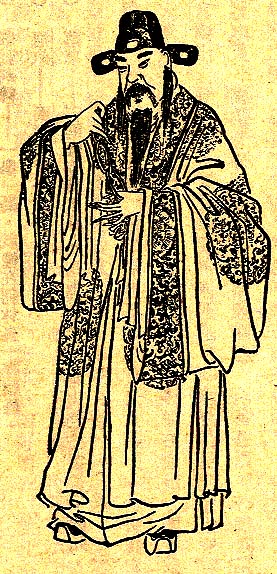
อ้องอุ้น

| name = หวัง ยฺหวิ่น อ้องอุ้น
| native_name = 王允
| native_name_lang = zh
| image = Wang Yun Portrait.jpg
| image_size = 200px
| office = ผู้ว่าราชการสำนักราชเลขาธิการ (錄尚書事)
| monarch = หองจูเหียบ|พระเจ้าเหี้ยนเต้ (หองจูเหียบ)
| term = ค.ศ. 192
| office1 = เจ้ากรมการศึกษา (司徒)
| monarch1 = หองจูเหียบ|พระเจ้าเหี้ยนเต้ (หองจูเหียบ)
| term_start1 = ค.ศ. 190
| term_end1 = ค.ศ. 192
| monarch2 = หองจูเหียบ|พระเจ้าเหี้ยนเต้ (หองจูเหียบ)
| office2 = ราชเลขาธิการ (尚書令)
| term_start2 = ค.ศ. 189
| term_end2 = ค.ศ. 192
| birth_date = ค.ศ. 137
| death_date = ค.ศ. 192 (54–55 ปี)
หวัง ยฺหวิ่น ตามภาษาจีนมาตรฐาน|สำเนียงมาตรฐาน หรือ อ้องอุ้น ตามภาษาจีนฮกเกี้ยน|สำเนียงฮกเกี้ยน (; ค.ศ. 137–192) ชื่อรองว่า จื่อชือ (子師) เป็นข้าราชการชาวจีนปลายราชวงศ์ฮั่นตะวันออก ดำรงตำแหน่งซานกง|เจ้ากรมการศึกษา (司徒) ในรัชกาลหองจูเหียบ|จักรพรรดิฮั่นเซี่ยน หรือหองจูเหียบ เข้าสู่อำนาจโดยวางแผนให้ขุนศึกลิโป้|ลฺหวี่ ปู้/ลิโป้ (呂布) สังหารอุปราชตั๋งโต๊ะ|ต่ง จั๋ว/ตั๋งโต๊ะ (董卓) แต่ในไม่ช้า ผู้ใต้บัญชาของต่ง จั๋ว ก็ก่อการกำเริบ เป็นผลให้หวัง ยฺหวิ่น ถูกประหารพร้อมครอบครัว
ในนวนิยายเรื่อง "สามก๊ก" (三國演義) หวัง ยฺหวิ่น เป็นบิดาบุญธรรมของตัวละครหญิงชื่อ เตียวเสียน|เตียวฉัน/เตียวเสียน (貂蟬) ซึ่งเขาใช้ไปยุแยงให้ลฺหวี่ ปู้ และต่ง จั๋ว บาดหมางกัน จนลฺหวี่ ปู้ สังหารต่ง จั๋ว
__TOC__
==ประวัติ==
ตาม "Book of the Later Han|โฮ่วฮั่นชู" (後漢書; "บันทึกปลายฮั่น") หวัง ยฺหวิ่น มาจากQi County, Shanxi|อำเภอฉี (祁縣) ปัจจุบันอยู่ในมณฑลซานซี|มณฑลชานซี (山西省) คนในครอบครัวเป็นข้าราชการภูมิภาคสืบกันมาหลายรุ่น หวัง ยฺหวิ่น เข้ารับราชการเมื่ออายุได้ 19 ปี ได้เป็นผู้ว่าYuzhou (region)|มณฑลยฺวี่ (豫州刺史) ในคราวกบฏโพกผ้าเหลือง (黃巾之亂) ต่อมาเกิดขัดแย้งกับขันทีเตียวเหยียง|จาง ร่าง/เตียวเหยียง (張讓) จึงละทิ้งราชการไปเร้นกายในชนบท ครั้นจาง ร่าง เสียชีวิต ขุนศึกโฮจิ๋น|เหอ จิ้น/โฮจิ๋น (何進) เข้าสู่อำนาจ หวัง ยฺหวิ่น จึงได้เลื่อนเป็นผู้ว่ามณฑลเหอหนาน|เหอหนาน (河南尹)
ใน ค.ศ. 189 เหอ จิ้น ตาย พระนครลกเอี๋ยง|ลั่วหยาง/ลกเอี๋ยง (洛陽) เป็นจลาจล เพราะการขัดกันด้วยอาวุธระหว่างขันทีกับข้าราชการการ ตั๋งโต๊ะ|ต่ง จั๋ว/ตั๋งโต๊ะ ขุนศึกจากLiang Province|มณฑลเหลียง (凉州) นำกำลังเข้าพระนครและควบคุมสถานการณ์ไว้ได้ จึงสถาปนาหองจูเหียบ|หลิว เสีย ขึ้นเป็นจักรพรรดิ แล้วตั้งตัวเป็นอัครมหาเสนาบดี (ประเทศจีน)|อัครมหาเสนาบดี เชิดจักรพรรดิออกทำการต่าง ๆ ตามอำเภอใจ สร้างความเดือดร้อนไปทั่ว เวลานั้น หวัง ยฺหวิ่น เป็นราชเลขาธิการ (尚書令) คิดกันกับข้าราชการคนอื่น ๆ วางแผนกำจัดต่ง จั๋ว
แผนการของหวัง ยฺหวิ่น ได้รับความร่วมมือจากลิโป้|ลฺหวี่ ปู้/ลิโป้ บุตรบุญธรรมของต่ง จั๋ว คนเหล่านั้นจึงปฏิบัติการในคราวที่ต่ง จั๋ว เข้าเฝ้า โดยนำกำลังมาปิดล้อมต่ง จั๋ว ที่นอกประตูวัง แล้วลฺหวี่ ปู้ ก็ลงมือฆ่าต่ง จั๋ว ผู้เป็นบิดา ด้วยตนเอง
เมื่อต่ง จั๋ว สิ้นแล้ว เกิดข่าวลือทั่วไปว่า ราชสำนักเตรียมประหารข้ารับใช้ของต่ง จั๋ว ในมณฑลเหลียงให้ตายตกตามกันไป ประกอบกับไม่มีพระราชกฤษฎีกาอภัยโทษให้บุคคลดังกล่าวเสียที ผู้ใต้บังคับบัญชาจำนวนหนึ่งของต่ง จั๋ว ซึ่งมีลิฉุย|หลี่ เจว๋/ลิฉุย (李傕) กับกุยกี|กัว ซื่อ/กุยกี (郭汜) เป็นหัวหน้า จึงนำกำลังเข้าพระนครเพื่อยึดอำนาจการปกครอง พวกเขาเอาชนะขุนศึกลฺหวี่ ปู้ ได้ ลฺหวี่ ปู้ จึงคิดหลบหนีจากพระนครไป
ก่อนหลบหนี ลฺหวี่ ปู้ มาชวนหวัง ยฺหวิ่น ให้ไปด้วยกัน แต่หวัง ยฺหวิ่น บอกปัด เพราะไม่อาจทิ้งจักรพรรดิไว้ลำพังได้ กลุ่มกบฏยึดอำนาจสำเร็จ และจับหวัง ยฺหวิ่น พร้อมครอบครัว ไปประหารกลางพระนคร แต่หลานชายคนหนึ่งของหวัง ยฺหวิ่น คือ หวัง หลิง (สามก๊ก)|หวัง หลิง (王淩) เล็ดรอดไปได้ เขาหนีไปพึ่งขุนศึกเฉา เชา/โจโฉ (曹操) และภายหลังได้เป็นแม่ทัพใหญ่ให้เฉา เชา
==ใน "สามก๊ก"==
"สามก๊ก" นวนิยายจีนสมัยคริสต์ศตวรรษที่ 14 ของล่อกวนตง|หลัว กวั้นจง/ล่อกวนตง (羅貫中) เอาเหตุการณ์ประวัติศาสตร์จีนสมัยสามก๊กไปแต่งเติมเพิ่มอรรถรส โดยพรรณนาว่า หวัง ยฺหวิ่น ใช้เล่ห์เพทุบายต่าง ๆ เพื่อกำจัดทรราชตั๋งโต๊ะ|ต่ง จั๋ว/ตั๋งโต๊ะ ซึ่งควบตำแหน่งอุปราช (จีน)|อุปราช (司徒) และราชครู (太師) เรียกแผนของหวัง ยฺหวิ่น ว่า "แผนสาวงาม" (美人計) และ "แผนห่วงสัมพันธ์" (連環計) จัดเข้าในกลศึกสามก๊ก|สามสิบหกยุทธศาสตร์ (三十六計)
บทที่ 8 ของนิยาย (ฉบับมาตรฐาน) ระบุว่า หวัง ยฺหวิ่น คิดแผนสังหารต่ง จั๋ว อยู่จนดึกดื่น เวลานั้น ได้ยินเสียงหญิงสาวร้องคร่ำครวญอยู่ในสวน จึงออกมาดู พบเตียวเสียน|เตียวฉัน/เตียวเสียน หญิงขับร้องซึ่งตนเลี้ยงเป็นบุตรบุญธรรม ร้องไห้อยู่ จึงเกิดความคิดจะใช้เตียวฉันเป็นกุญแจไขสู่ความบาดหมางระหว่างต่ง จั๋ว และลิโป้|ลฺหวี่ ปู้/ลิโป้ บุตรบุญธรรมของต่ง จั๋ว
วันหนึ่ง หวัง ยฺหวิ่น จึงเชิญลฺหวี่ ปู้ มาบ้าน และให้เตียวฉันปรนนิบัติรับรอง ขุนศึกหนุ่มเช่นลฺหวี่ ปู้ ครั้นเห็นเตียวฉันรูปโฉมงดงามสุดจะบรรยาย ก็มีใจปฏิพัทธ์ทันที หวัง ยฺหวิ่น จึงตกปากจะยกเตียวฉันให้ลฺหวี่ ปู้
ไม่กี่วันให้หลัง หวัง ยฺหวิ่น ก็เชิญต่ง จั๋ว บิดาบุญธรรมของลฺหวี่ ปู้ มาบ้าน และให้เตียวฉันปรนนิบัติรับรองอย่างเดียวกัน ก็บังเกิดผลเสมือนกัน คือ ต่ง จั๋ว มีใจเสน่หาในเตียวฉัน ต่ง จั๋ว จึงพานางกลับบ้านไปเป็นอนุภริยาทันที
เช้าถัดมา ลฺหวี่ ปู้ ทราบเรื่องก็รุดไปดูด้วยตาถึงในห้องนอนของต่ง จั๋ว เตียวฉันนั่งสางผมอยู่ พอเห็นลฺหวี่ ปู้ มา ก็แสร้งร่ำไห้คร่ำครวญ ราวกับถูกบังคับขืนใจ ทำให้ลฺหวี่ ปู้ เกิดคืองแค้นต่ง จั๋ว
ราวหนึ่งเดือนให้หลัง ต่ง จั๋ว จับได้ว่า ลฺหวี่ ปู้ ลอบชำเลืองเตียวฉันผู้เป็นเมียน้อยของตัวอยู่เสมอ จึงสั่งห้ามลฺหวี่ ปู้ เข้ามาบ้านแห่งนี้อีก แต่เมื่อต่ง จั๋ว ไปเฝ้าพระมหากษัตริย์ ลฺหวี่ ปู้ ก็ลอบเข้ามาหาเตียวฉันที่ซุ้มเฟิ่งอี๋ (鳳儀亭; "ซุ้มการะเวก") แล้วโอ้โลมนาง ฝ่ายต่ง จั๋ว เมื่อเห็นว่า ลฺหวี่ ปู้ หายไป ก็สังหรณ์ใจ จึงรีบกลับบ้านมาพบคนทั้งสองอยู่ด้วยกัน ต่ง จั๋ว ก็เอาทวนของลฺหวี่ ปู้ ซัดลฺหวี่ ปู้ แต่ลฺหวี่ ปู้ กระโจนหนีไปได้ ยิ่งทำให้รอยร้าวของทั้งสองหยั่งลึกลงอีก ลฺหวี่ ปู้ จึงมาปรับทุกข์กับหวัง ยฺหวิ่น
หวัง ยฺหวิ่น เห็นได้ทีก็ชวนลฺหวี่ ปู้ ฆ่าต่ง จั๋ว เพื่อปราบปรามภัยให้แผ่นดิน เมื่อแรก ลฺหวี่ ปู้ อิดเอื้อน เพราะเกรงผู้คนจะครหาว่า ฆ่าบิดา หวัง ยฺหวิ่น จึงว่า คนละแซ่กัน จะเป็นบุตรบิดากันได้อย่างไร โดยกล่าวว่า "ตัวแม่ทัพแซ่ลฺหวี่ ตัวราชครูแซ่ต่ง ตอนซัดทวนใส่ท่าน มันนึกถึงเรื่องพ่อลูกไหม" (將軍自姓呂，太師自姓董，擲戟之時，豈有父子情耶？) ลฺหวี่ ปู้ พอได้ฟังก็ตกลงใจจะร่วมสังหารต่ง จั๋ว
แต่เมื่อแผนกำจัดต่ง จั๋ว สำเร็จแล้ว ลูกน้องของต่ง จั๋ว คือ ลิฉุย|หลี่ เจว๋/ลิฉุย และกุยกี|กัว ซื่อ/กุยกี นำกำลังมาล้อมพระราชวัง จะเอาตัวหวัง ยฺหวิ่น ไปฆ่าแก้แค้นให้ต่ง จั๋ว ผู้เป็นนาย หวัง ยฺหวิ่น จึงเชิญพระเจ้าหองจูเหียบ|หลิว เสีย หรือหองจูเหียบ พระมหากษัตริย์ผู้ทรงพระเยาว์ เสด็จขึ้นยังประตูเซวียนผิง (宣平門; "ประตูสันติขจร") กลุ่มกบฏก็พากันไปล้อมอยู่เบื้องล่าง เมื่อได้คำมั่นจากพวกกบฏว่า จะไม่ทำอันตรายต่อพระมหากษัตริย์แล้ว หวัง ยฺหวิ่น ก็ยอมมอบตัวต่อกบฏ โดยกระโจนลงจากประตูเซวียนผิง เหล่ากบฏก็รุมฟันแทงหวัง ยฺหวิ่น ขาดใจตาย หลี่ เจว๋ กับกัว ซื่อ ก็ได้อำนาจการปกครองต่อไป
==อ้างอิง==
หมวดหมู่:ขุนนางสมัยราชวงศ์ฮั่น
หมวดหมู่:บุคคลในยุคสามก๊ก
หมวดหมู่:อัครมหาเสนาบดีจีน
หมวดหมู่:ตั๋งโต๊ะและผู้เกี่ยวข้อง
หมวดหมู่:บุคคลที่เกิดในปี พ.ศ. 680
หมวดหมู่:บุคคลที่เสียชีวิตในปี พ.ศ. 735